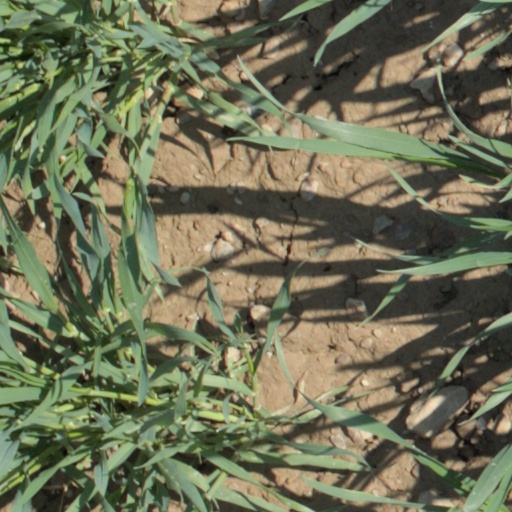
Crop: wheat